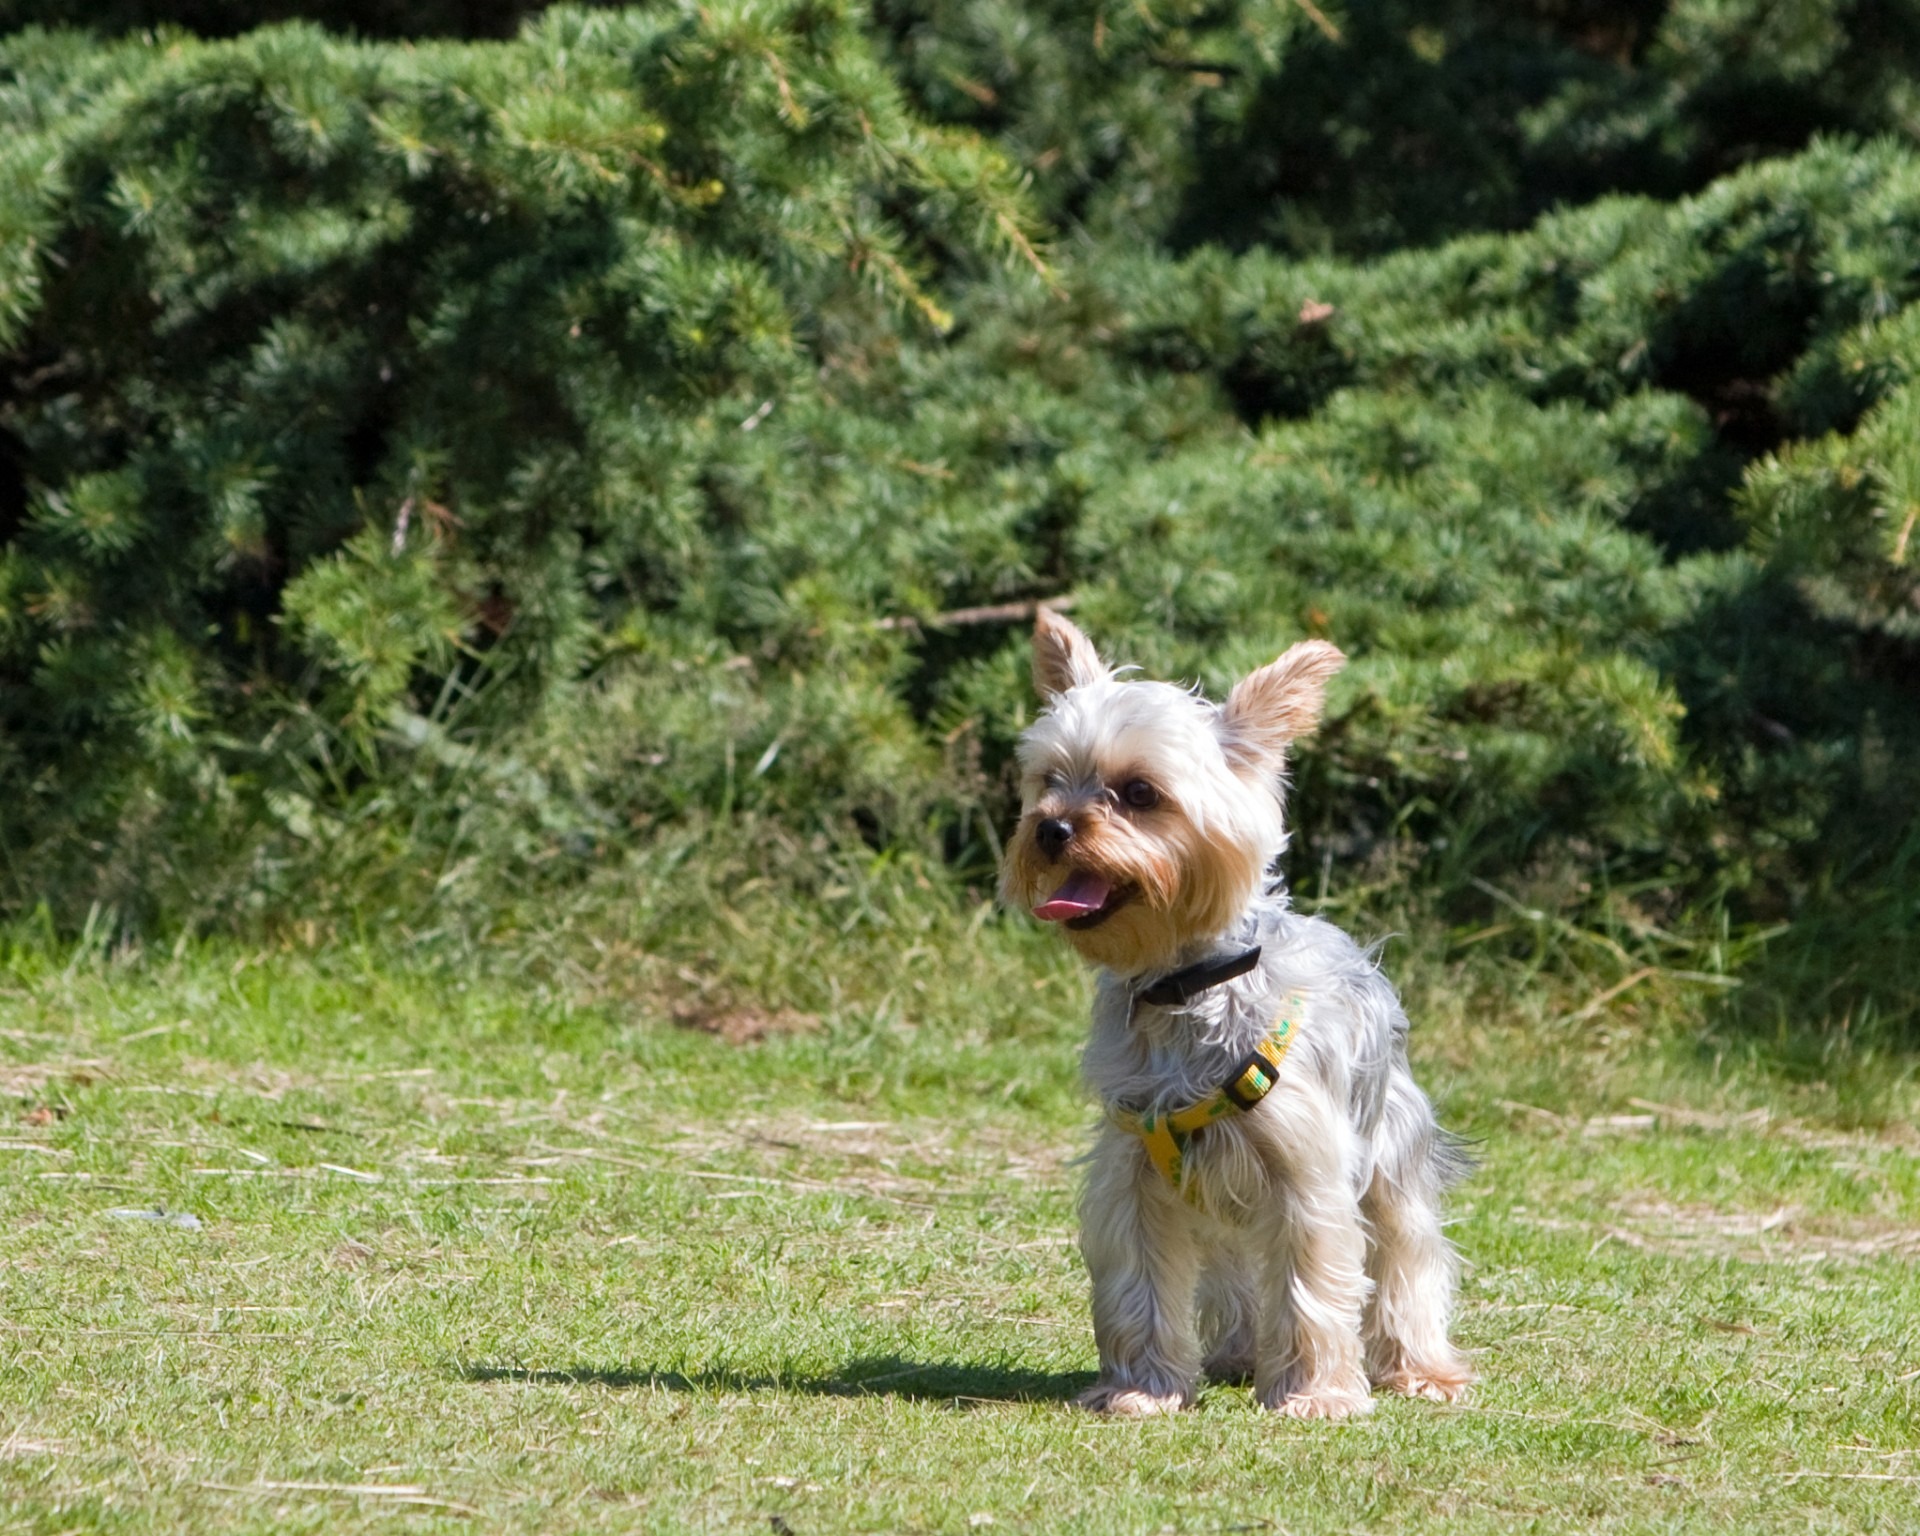
grass, dog, animal, cute, canine, standing, pet, green, mammal, yorkie, vertebrate, beautiful, dog breed, terrier, breed, pedigree, yorkshire terrier, dog like mammal